2024 Michelin GT Challenge at VIR

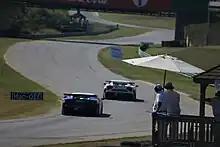
Virginia International Raceway, where the race was held.

International Motor Sports Association (IMSA) president John Doonan confirmed the race was part of the 2024 IMSA SportsCar Championship (IMSA SCC) in August 2023. It was the eleventh consecutive year the IMSA SCC hosted a race at Virginia International Raceway. The 2024 Michelin GT Challenge at VIR was the ninth of eleven scheduled sports car races of 2024 by IMSA. The race was held at the seventeen-turn Virginia International Raceway on August 25, 2024.